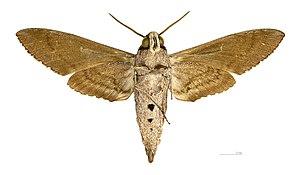
Le Sphinx du liseron est une espèce de lépidoptères de la famille des Sphingidae, de la sous-famille des Sphinginae, de la tribu des Acherontiini et du genre Agrius.